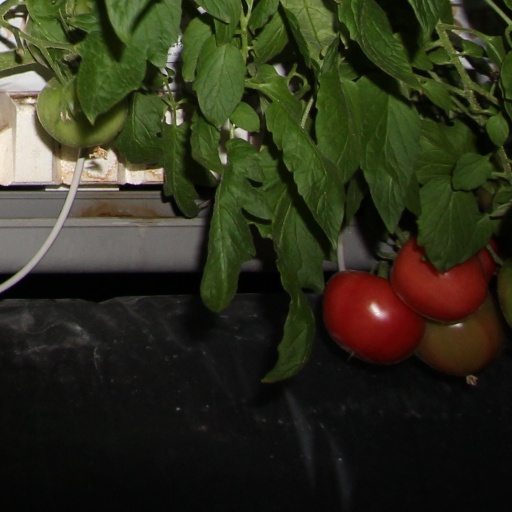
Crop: tomato